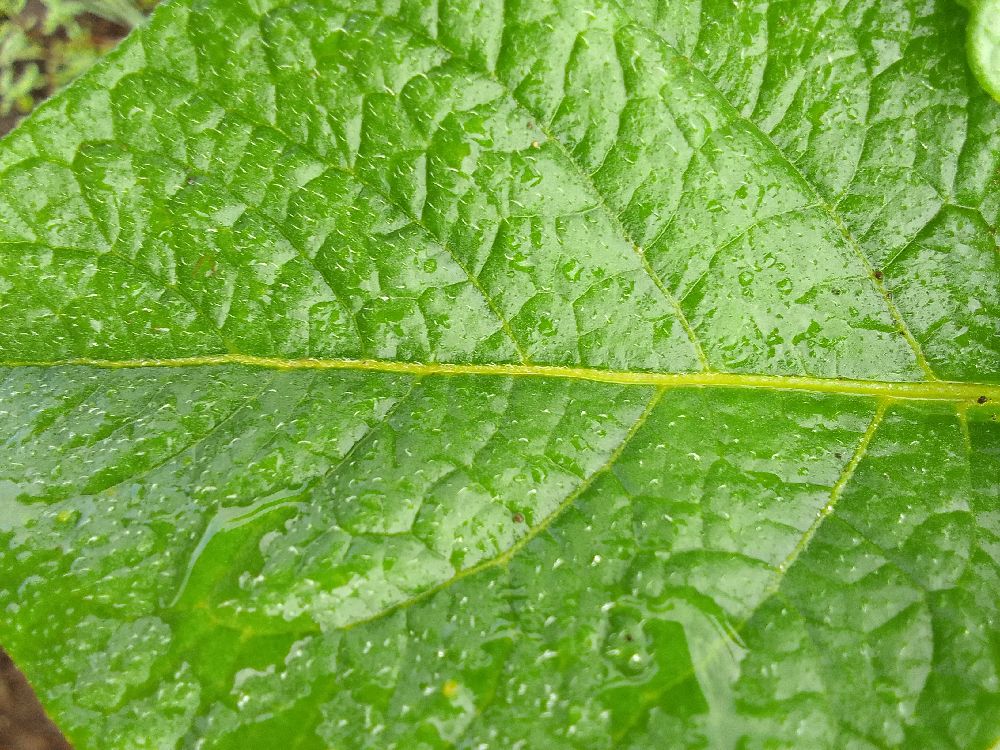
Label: Healthy